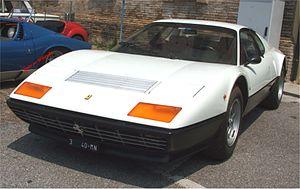
La Ferrari Berlinetta Boxer est une automobile du constructeur italien Ferrari.
La Ferrari 512 BB est une automobile du constructeur italien Ferrari.